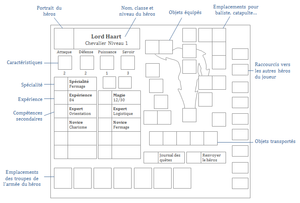
Schéma expliquant les fonctionnalités de l'interface d'un écran de héros dans le jeu vidéo Heroes of Might and Magic III (1999).
Heroes of Might and Magic III: The Restoration of Erathia est un jeu vidéo de stratégie au tour par tour développé par New World Computing et publiée par The 3DO Company en février 1999 sur PC puis en décembre de la même année sur Macintosh et Linux. Une version Dreamcast est également un temps envisagée, pour une sortie en 2001, mais celle-ci est finalement annulée. Il est le troisième épisode de la série et fait suite à Heroes of Might and Magic II. Il se déroule dans le même univers médiéval-fantastique, peu après les événements de Might and Magic VI, et relate les affrontements liés à la reconquête d’Erathia par la reine d’Enroth, Catherine Ironfist. Comme ses prédécesseurs, il combine deux phases de jeu distinctes, une phase stratégique et des combats tactiques, et intègre des éléments de jeu vidéo de rôle. Il y apporte cependant plusieurs améliorations, aussi bien au niveau des graphismes que du gameplay qui se voit enrichi par l’ajout de nouvelles factions, d’un système de héros plus complet et d’une nouvelle dimension avec l'introduction d'un niveau souterrain.